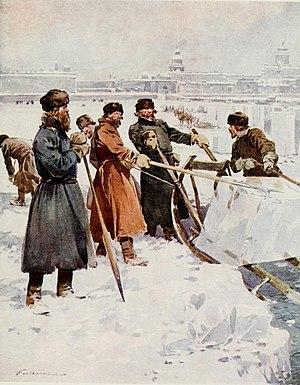
Frédéric de Haenen, né en 1853 à Utrecht et mort le 1ᵉʳ juin 1929 à l'Île-de-Bréhat, est un peintre et illustrateur néerlandais naturalisé français.